Engineers for a Sustainable World

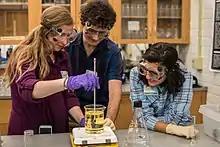
ESW CSU Long Beach Regional Conference

Student laptop and cell phone charging around campus is creating an increase in power consumption and cost. The campus purchased about 100 outside canopy tables for students and many of these are located in sunny areas. The project scope is to design an integral and affordable charging station that is solar powered, can be retrofitted to these campus canopy tables, and that can be mass production manufactured.